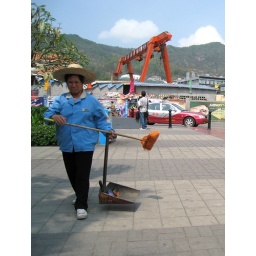
A street cleaner, with the building of the Shekou metro station in the back ground (Shenzhen subway)